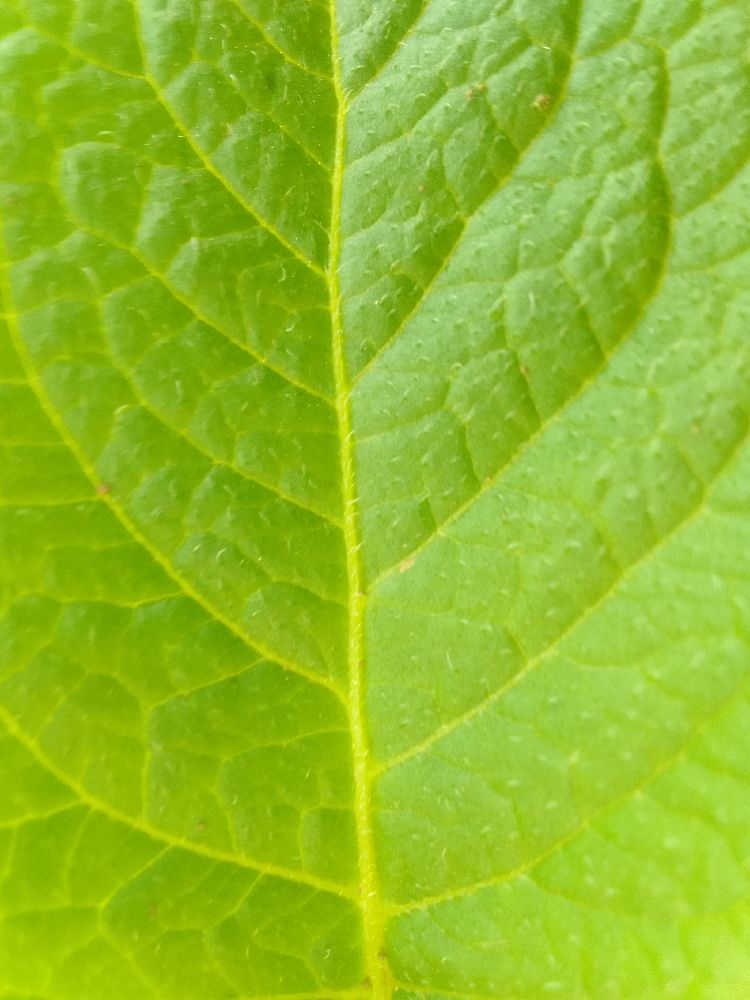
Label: Healthy